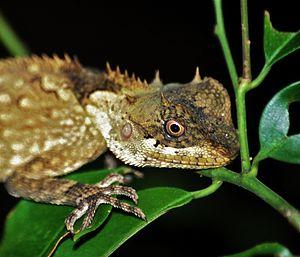
Acanthosaura crucigera est une espèce de sauriens de la famille des Agamidae.